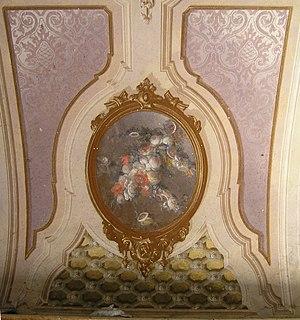
Fresques du palais de la famille Benso di Cavour à Leri Cavour (Italie)